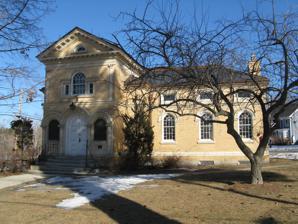
Building: Houghton Memorial Building
Country: United States of America
Year built: 1895
United States historic place Houghton Memorial Building U.S. National Register of Historic Places Houghton Memorial Building/Littleton Historical Society Show map of Massachusetts Show map of the United States Location Littleton, Massachusetts Coordinates 42°32′20″N 71°29′3″W / 42.53889°N 71.48417°W / 42.53889; -71.48417 Built 1895 Architect Perkins & Betton Architectural style Colonial Revival NRHP reference No. 91000242 Added to NRHP March 18, 1991 The Houghton Memorial Building is a historic civic building at 4 Rogers Street in Littleton, Massachusetts .  Built in 1895 to a  design by Perkins & Betton , this Colonial Revival style housed the local public library for many years. It presently houses the Littleton Historical Society.  The building was listed on the National Register of Historic Places on March 18, 1991. Description and history The Houghton Memorial Building occupies a triangular parcel of land at the junction of King and Foster Streets, southwest of Littleton's modern center.  King Street ( Massachusetts Route 2A ) passes north of the building and Rogers Street is a short spur joining it to Foster Street.  This area was historically the town center, and the building occupies a highly prominent position.  It is a 1-1/2 story building, constructed out of yellow brick and a light-colored terra cotta.  Its main entrance is in a pavilion 2-1/2 stories in height that projects from the northern end of the west side.  It has a fully pedimented gable with modillions and dentil molding.  The entrance is set in a round-arch opening, flanked by windows set in lower round-arch openings, with a three-part Palladian window on the second level.  Courses of terra cotta extend around the building, separating the basement level from the first floor, and the first from the second.  Windows on the first floor are typically round-arch sash.  The building's interior has retained a significant degree of original material. The building was designed by Perkins & Betton and built in 1894-95 to house the municipal library.  It was a gift from Elizabeth and Clement S. Houghton, he the son of one of Boston's wealthiest merchants, William S. Houghton.  The elder Houghton, a Littleton native, had in 1884 made a bequest to the town for the establishment of a library collection in honor of Reuben Hoar, who had financially assisted his father in a difficult time.  The Shingle style building erected by that bequest stood at the site of the present town hall, and also housed town offices.  It was a major local landmark until its destruction by fire in 1943. The library, still named in honor of Reuben Hoar, moved to 41 Shattuck Street in 1991, and the Houghton Memorial Building then housed the Littleton Historical Society. See also Conant Houghton Co. Building National Register of Historic Places listings in Middlesex County, Massachusetts References